Bath Blitz

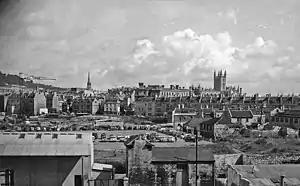
View of the centre of Bath in 1958, still with signs of war damage.

The term Bath Blitz refers to the air raids by the German "Luftwaffe" on the British city of Bath, Somerset, during World War II.